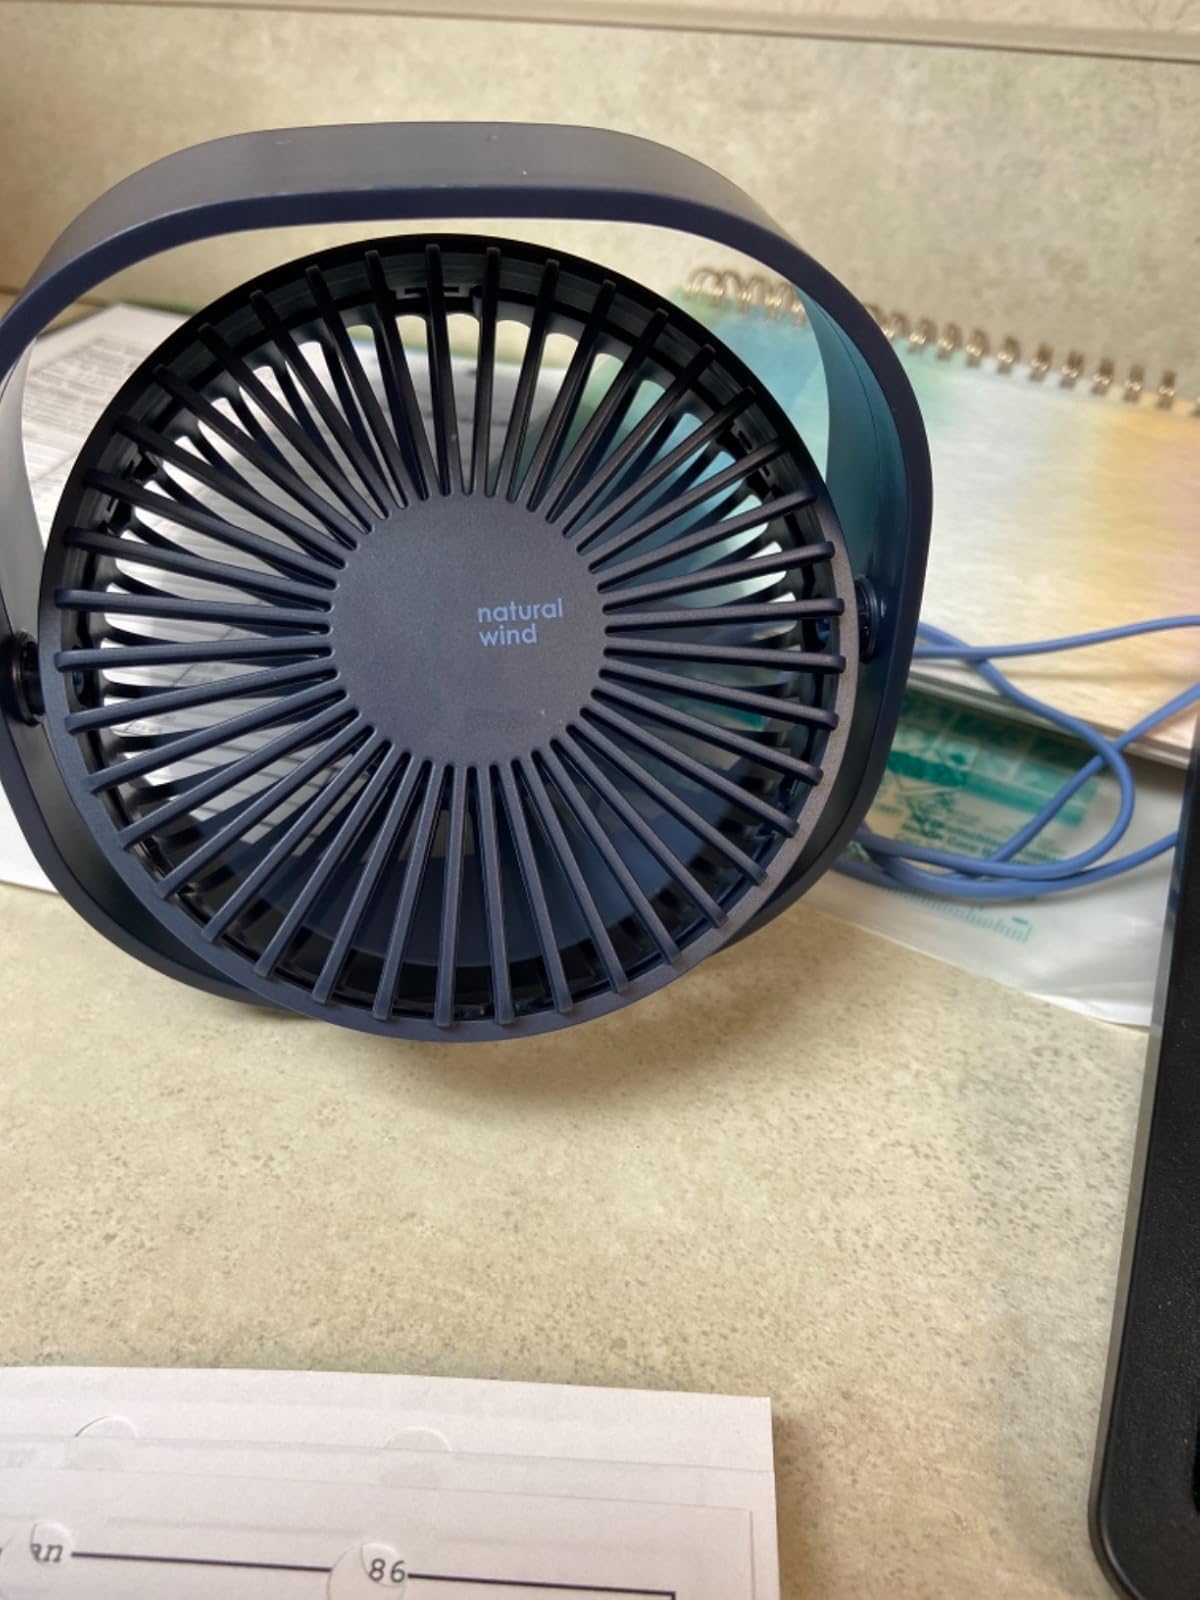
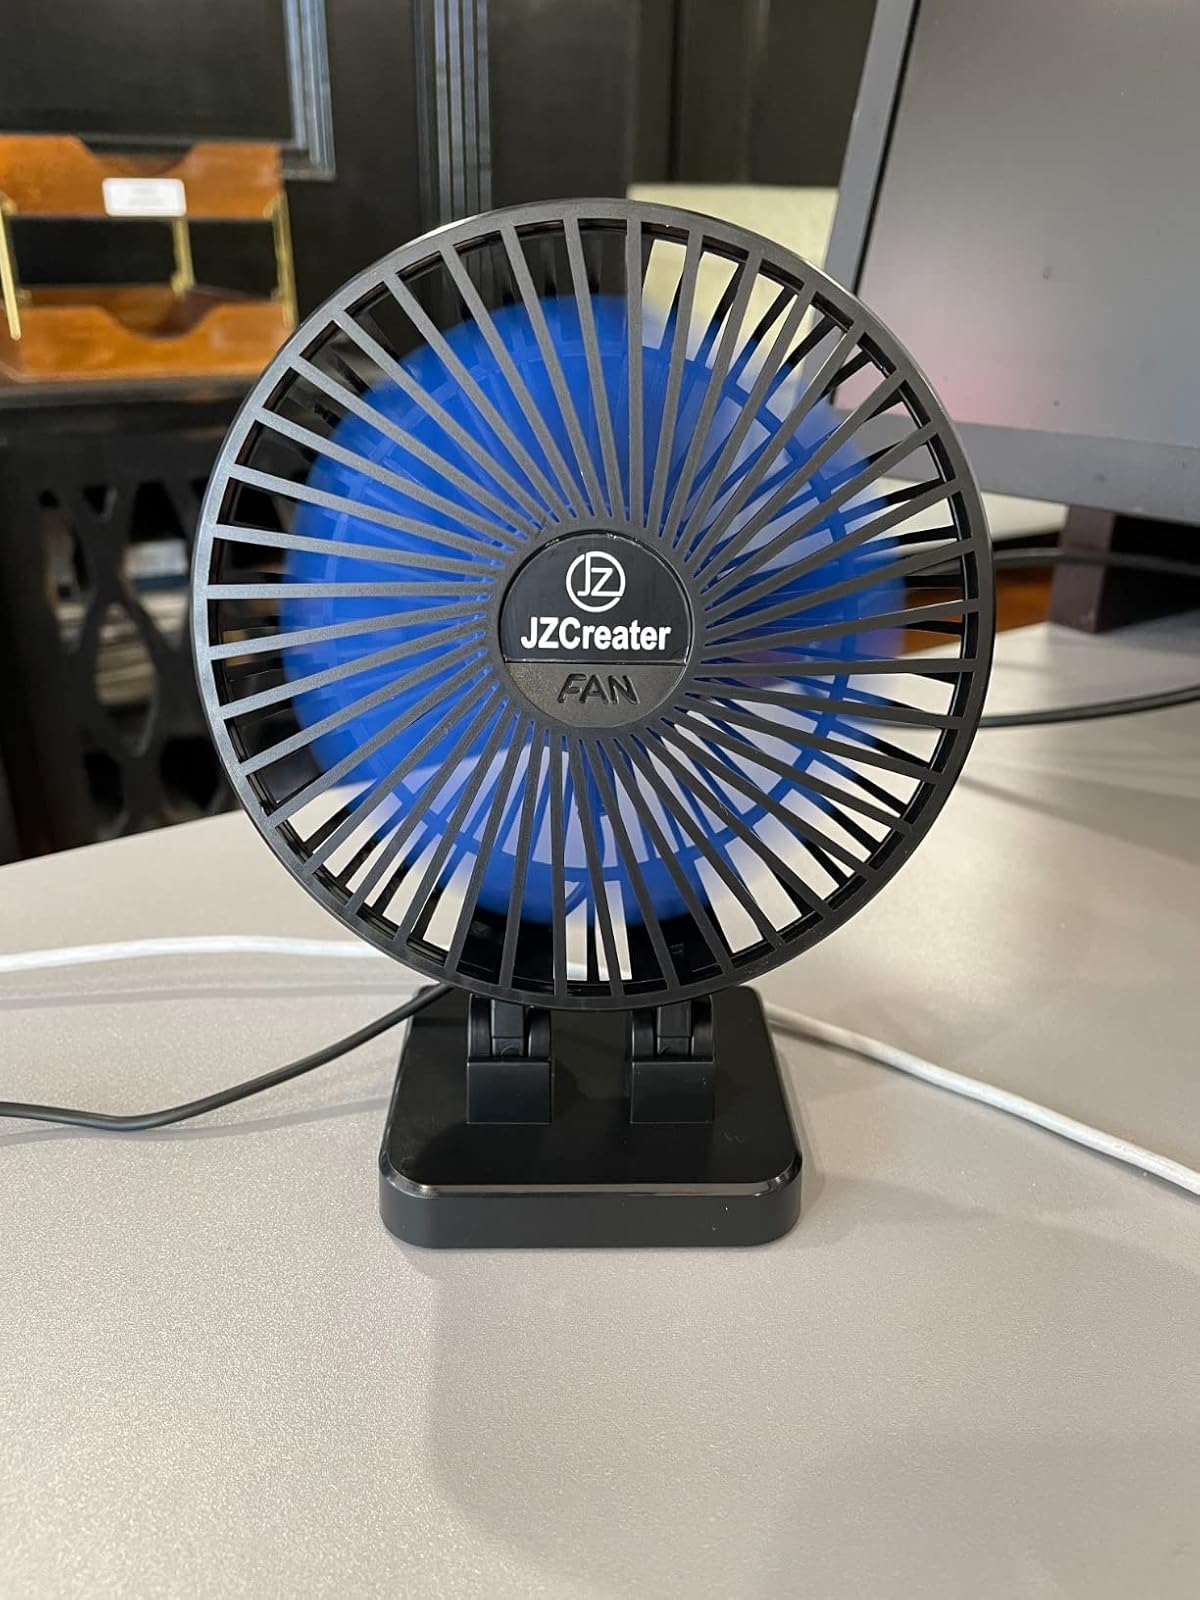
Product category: fan
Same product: no